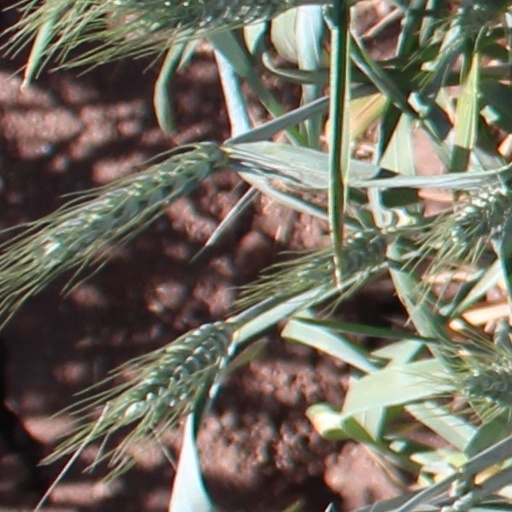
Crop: wheat